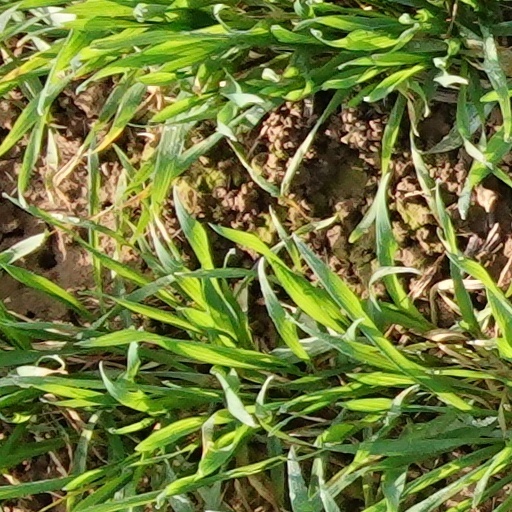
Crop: wheat